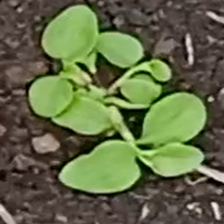
Weed species: Kena_(Commplina_benghalensio)